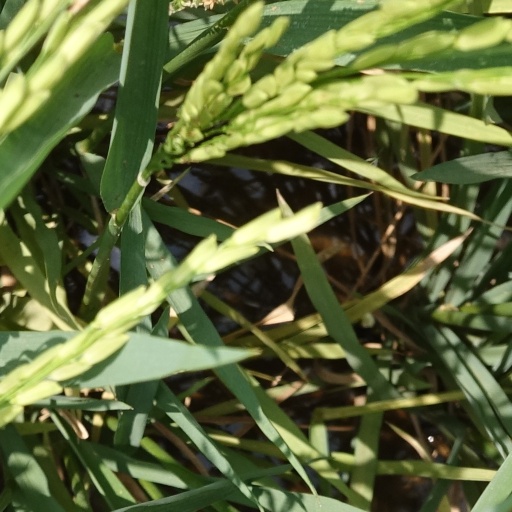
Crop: rice